James Douglas Pearson

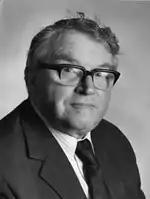

James Douglas Pearson (December 1911 – August 1, 1997) was a British librarian and bibliographer in the field of Islamic studies who founded the Index Islamicus.